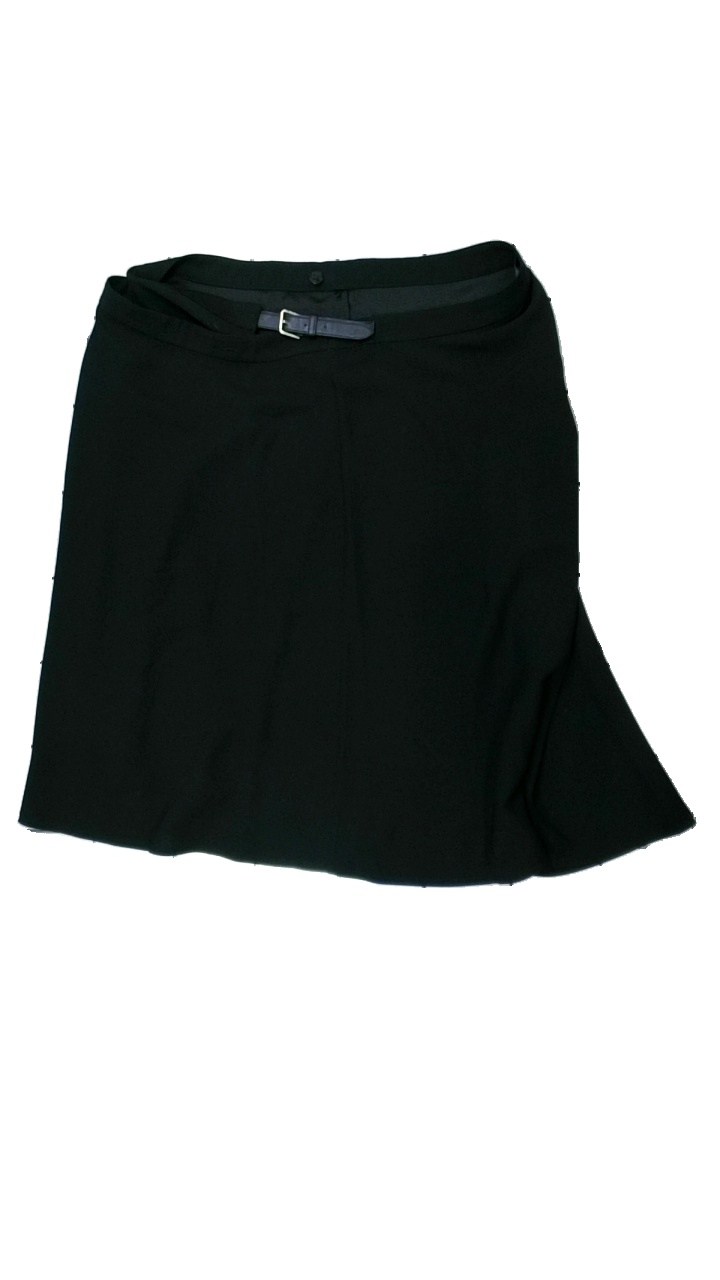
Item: Skirt (Ladies)
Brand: Ralph Lauren
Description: svart kjol
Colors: Black
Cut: Loose
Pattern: Other
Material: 100% polyester
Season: All
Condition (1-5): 5
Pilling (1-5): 5
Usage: Reuse
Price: <50